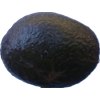
Label: black_avocado